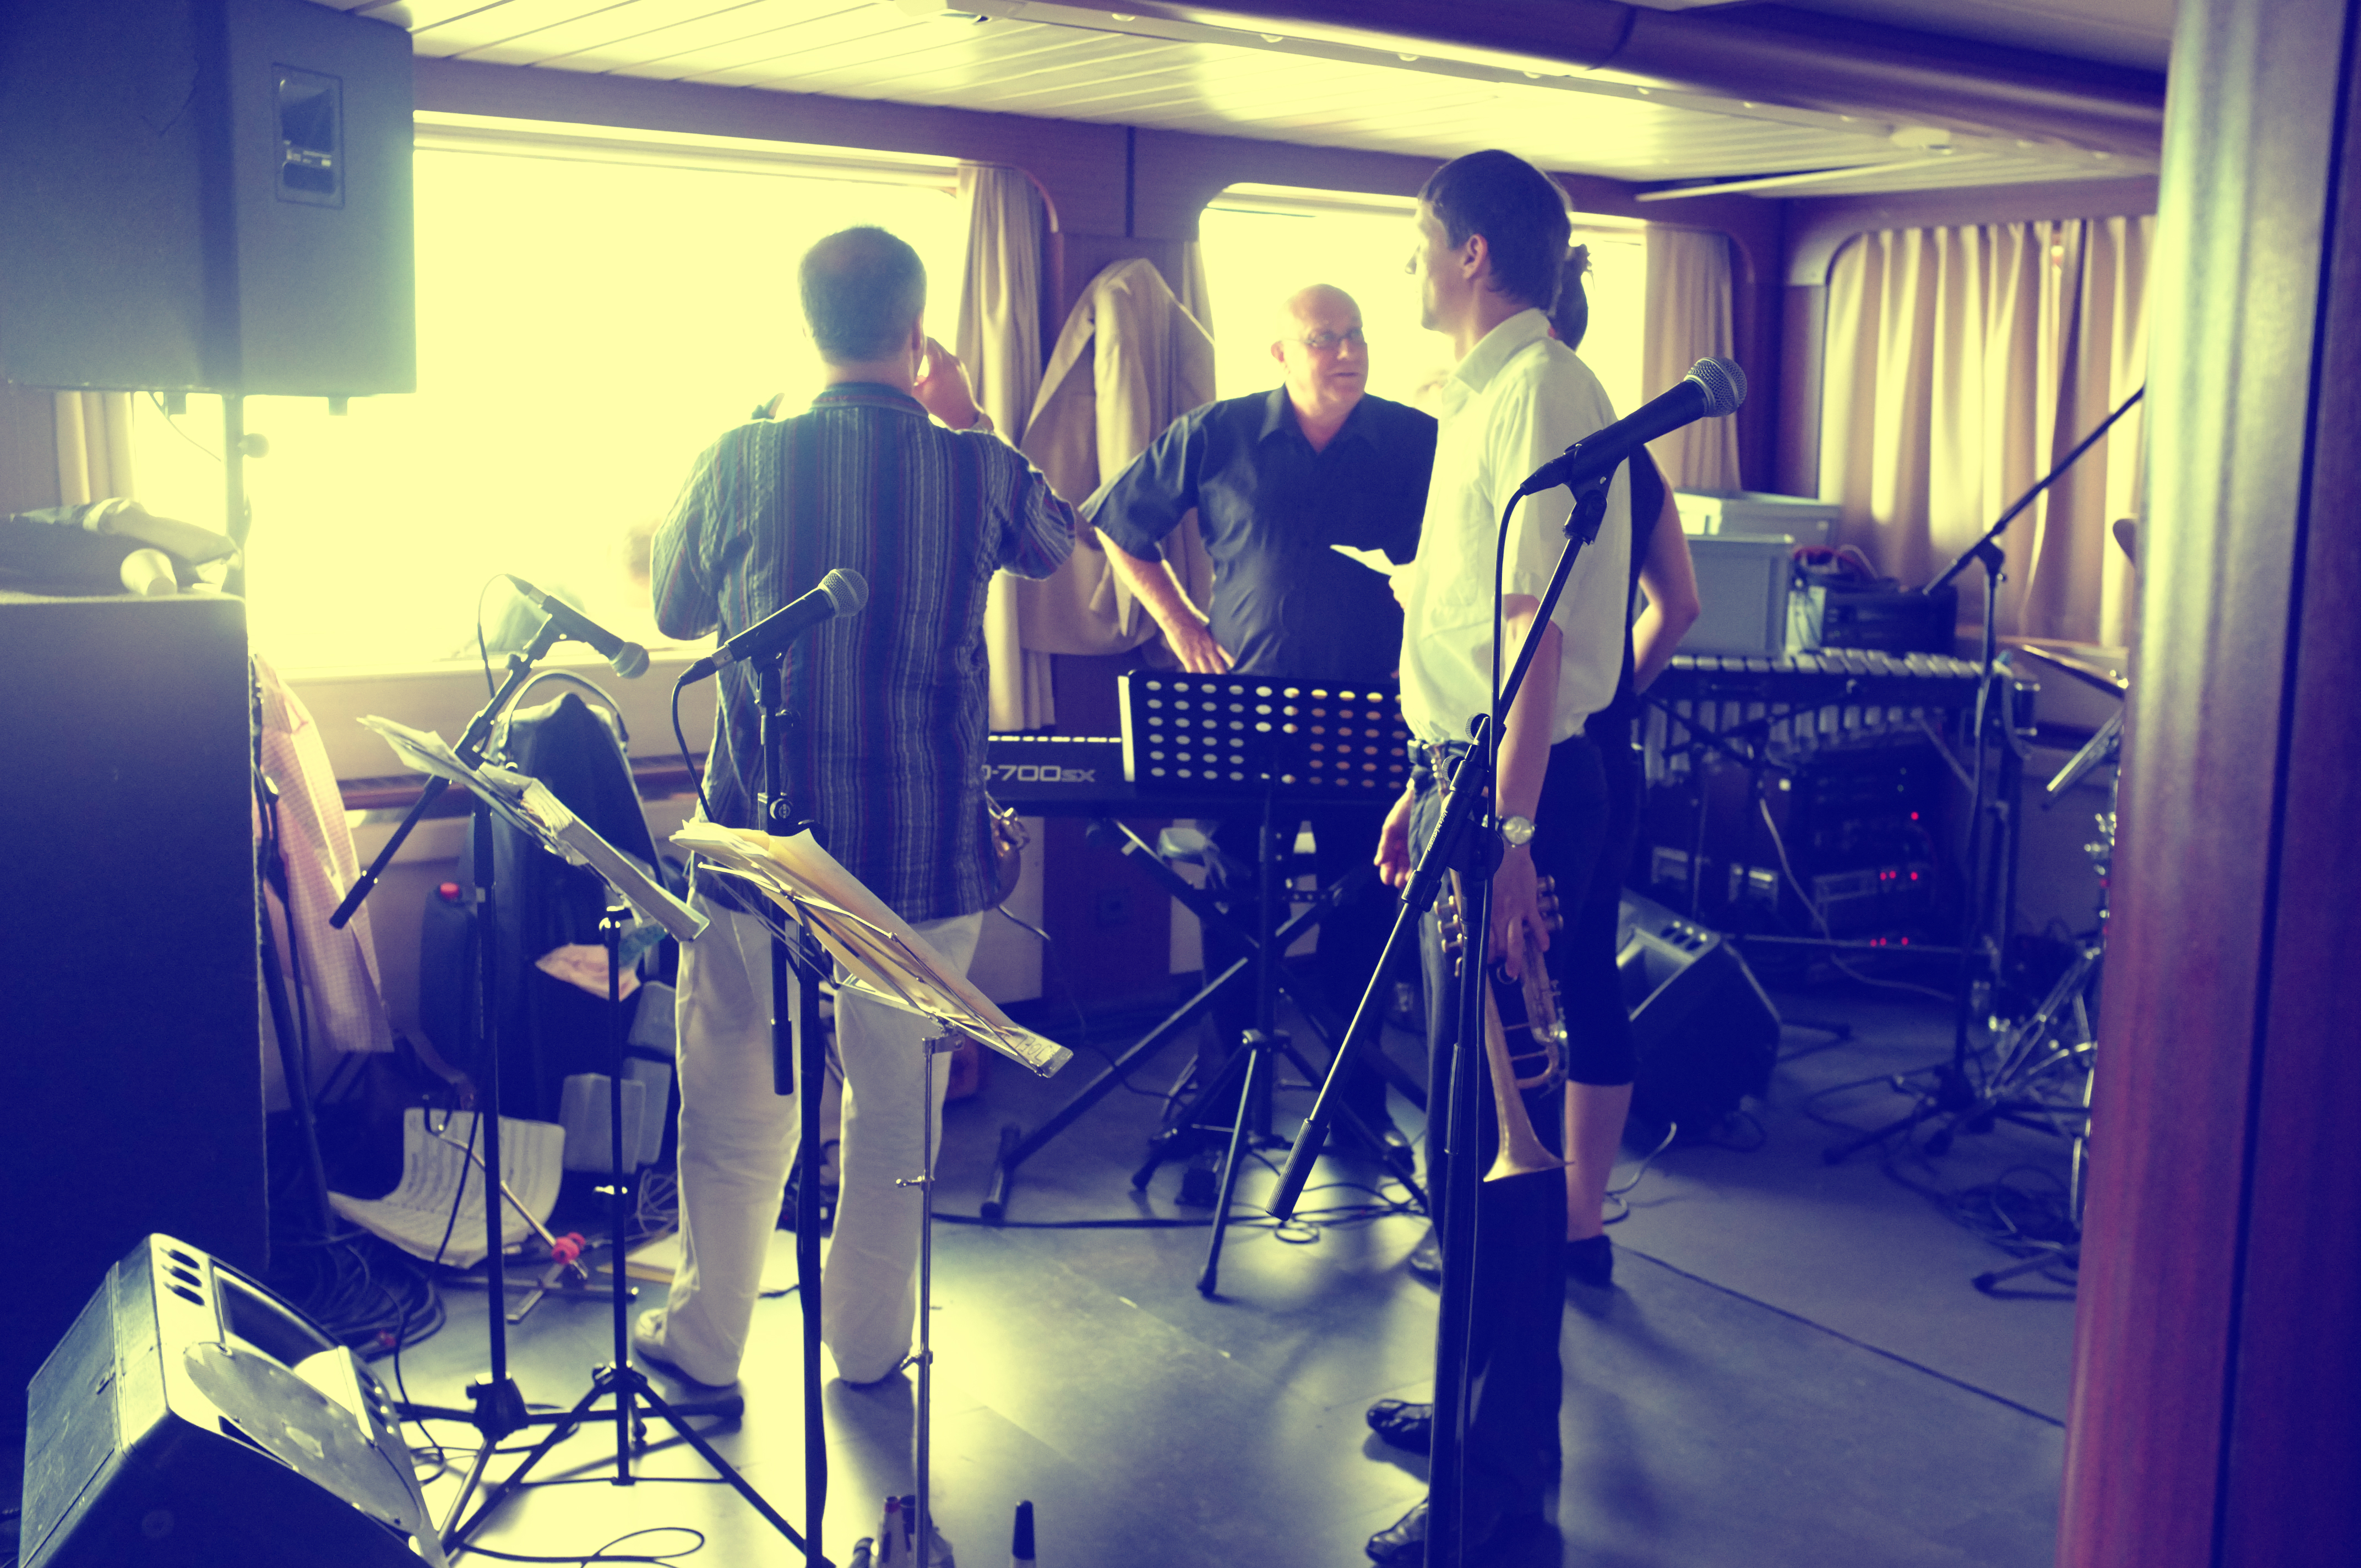
music, boat, street, urban, fujifilm, blue, musician, stage, jazz, 2012, performance, x100, switzerland, fuji, entertainment, montreux, finepixx100, jazzboat